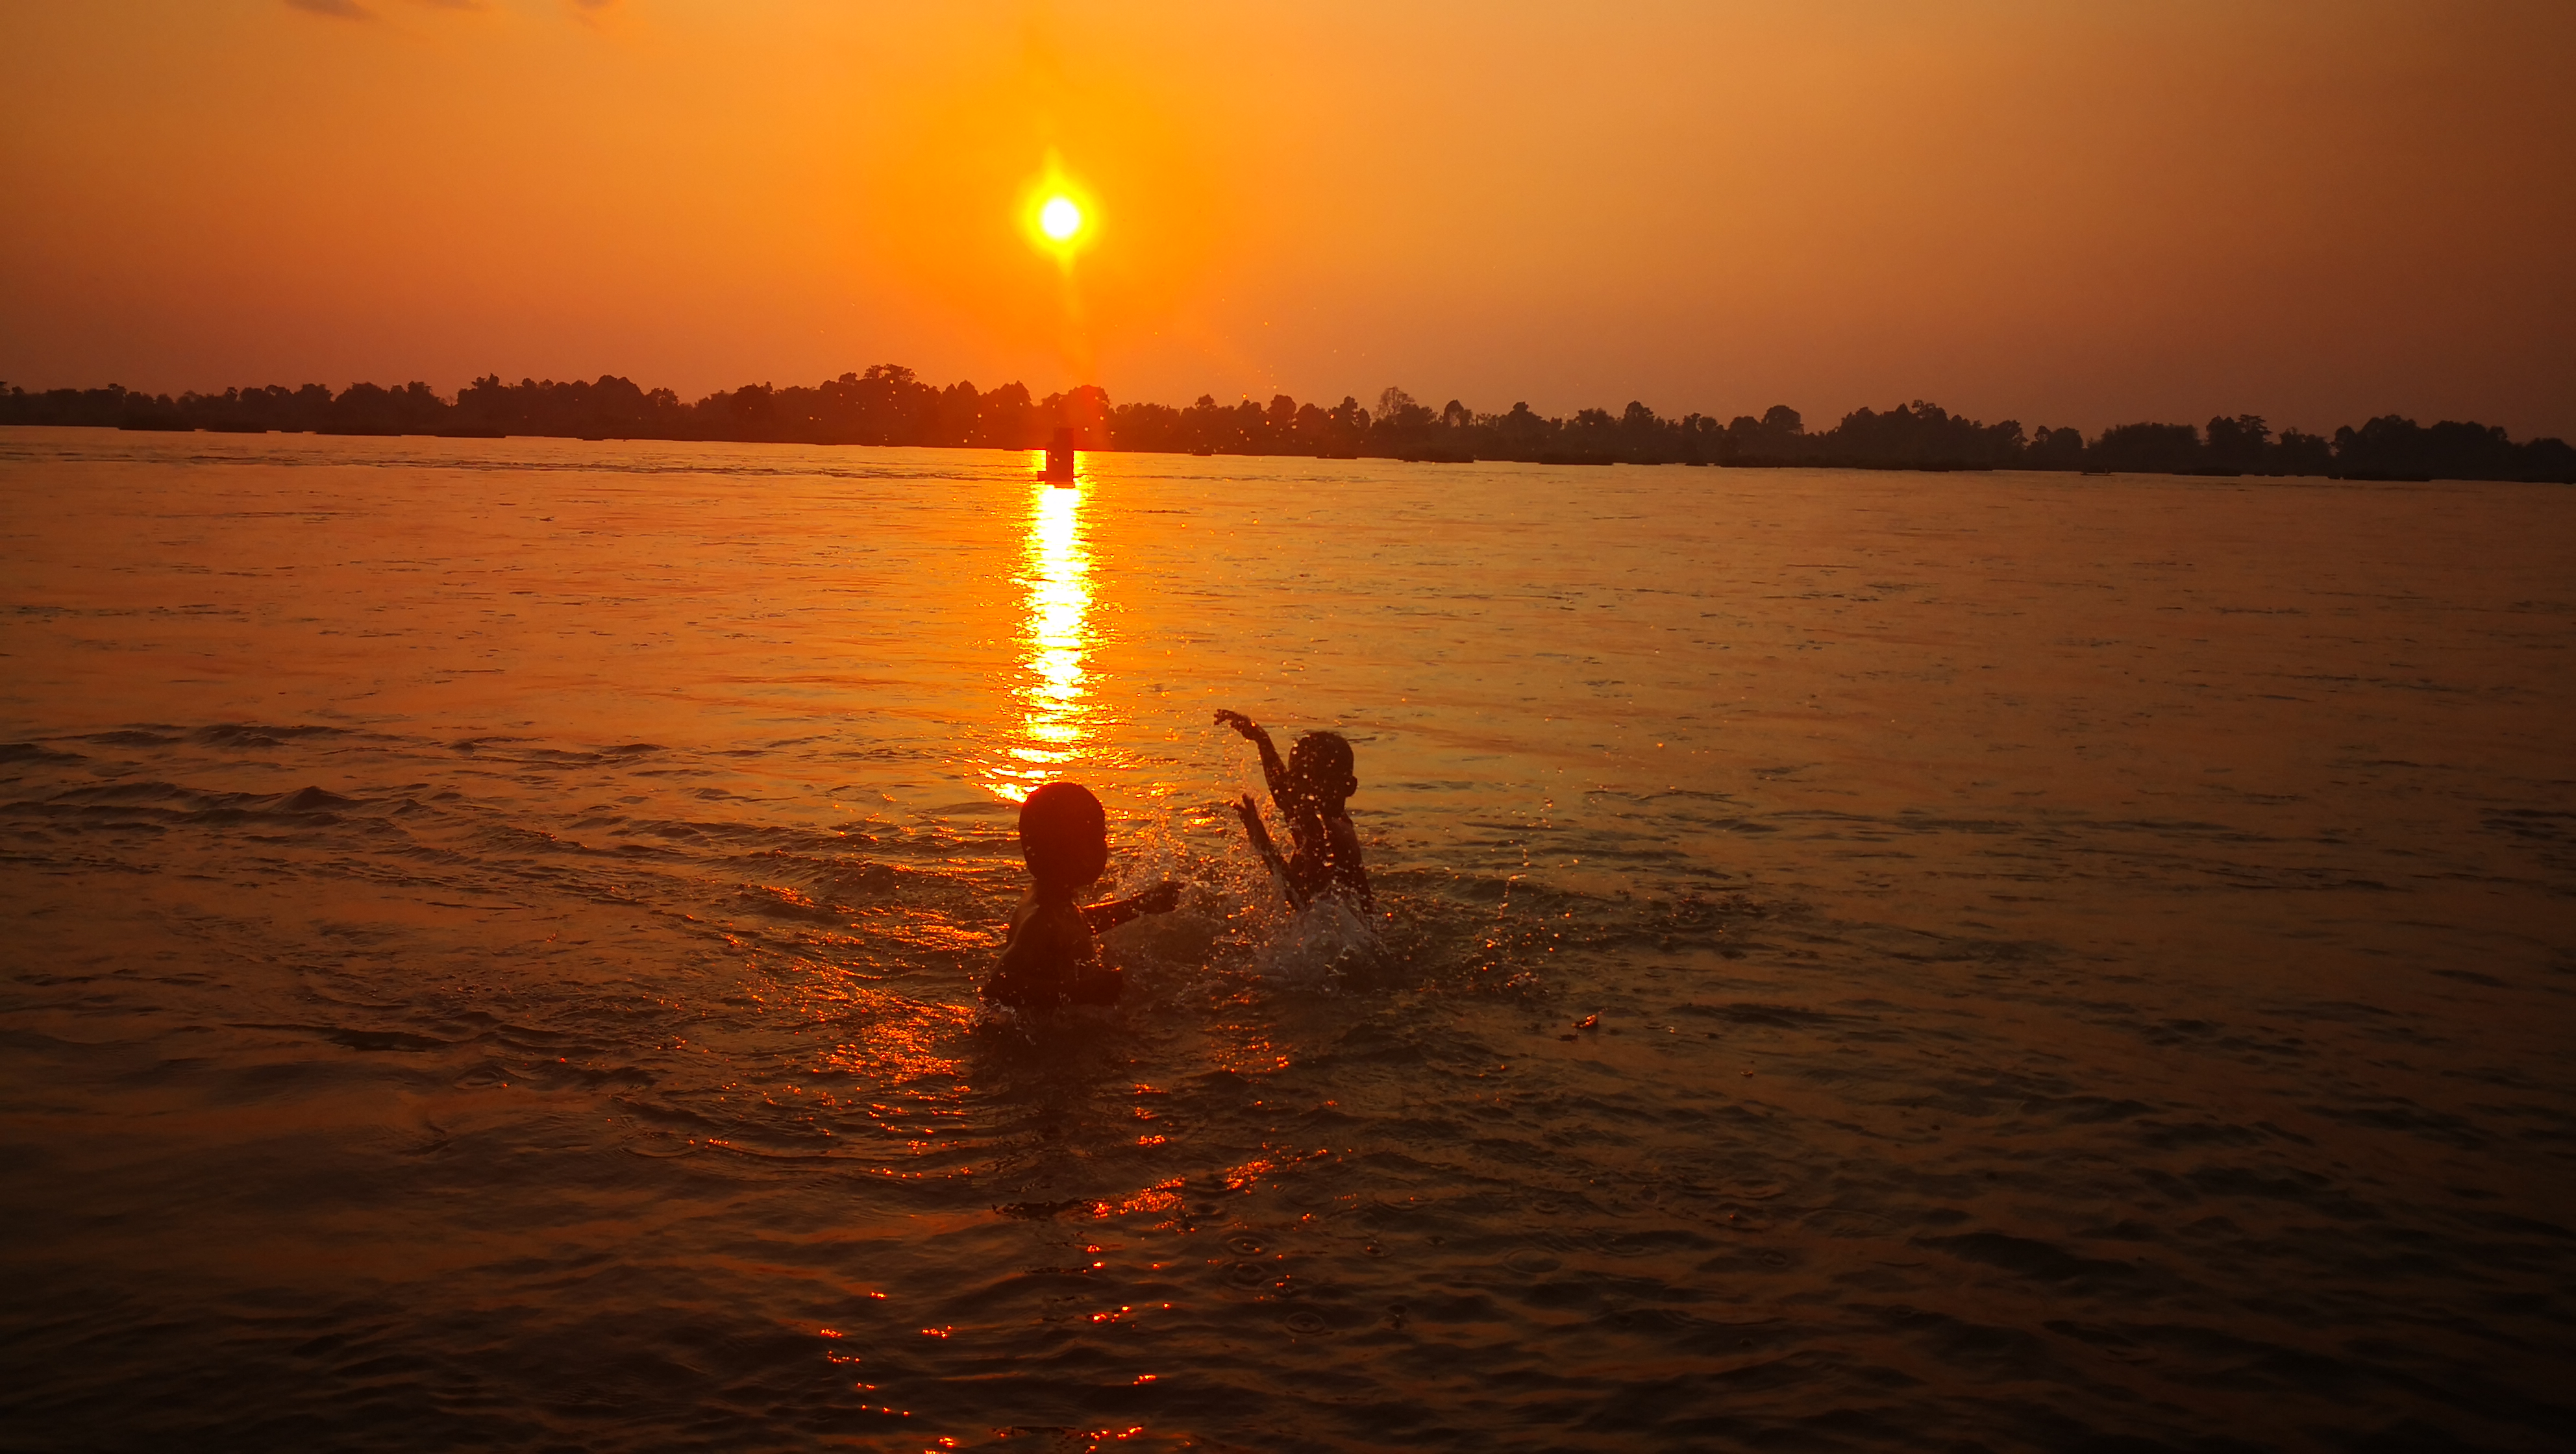
khong, river, water, horizon, sun, evening, sunrise, sunset, calm, sky, morning, sea, sunlight, afterglow, fun, dusk, reflection, waterway, summer, ocean, vacation, photography, red sky at morning, bank, heat, reservoir, wave, channel, lake, loch, dawn